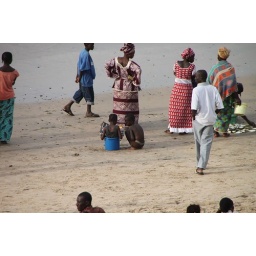
Sitting in a bucket, reading a magazine at the fish market